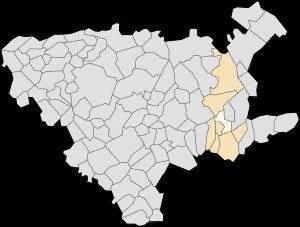
Cuinchy est une commune française située dans le département du Pas-de-Calais en région Hauts-de-France.